Stasys Šimkus

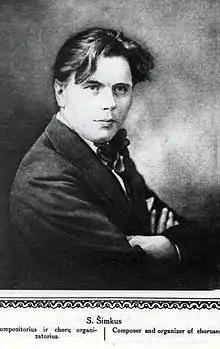
Stasys Šimkus

Stasys Šimkus (23 January 1887, Motiškiai, now in Jurbarkas district municipality, Russian Empire – 15 October 1943, Kaunas, Reichskommissariat Ostland) was a Lithuanian composer.